Porfiriato

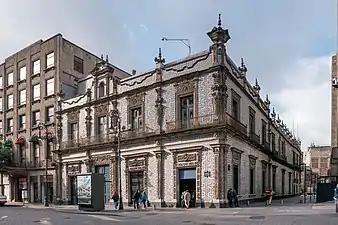
House of Tiles, Mexico City, site of the Jockey Club during the Porfiriato

Liberals created a secular educational system to counter the religious influence of the Roman Catholic Church. Public schools had been established during the period of Benito Juárez, but expanded during the Porfiriato after the defeat of the French monarchy and their Mexican Catholic allies. Schools did not just teach literacy and numeracy, but also aimed at creating a workforce guided by principles of punctuality, thrift, valuable work habits, and abstinence from alcohol and tobacco use, and gambling. Even so, illiteracy was widespread, with the 1910 census indicating only 33% of men and 27% of women were literate. However, the government's commitment to education under Justo Sierra was an important step, particularly in higher education with the establishment of the secular, state-controlled Universidad Nacional de México. The Pontifical University of Mexico, founded in the early sixteenth century under religious authority, was suppressed in 1865. Teaching school was one of the few honorable professions open to women. Urban, educated women school teachers were in the forefront of feminists in Mexico.